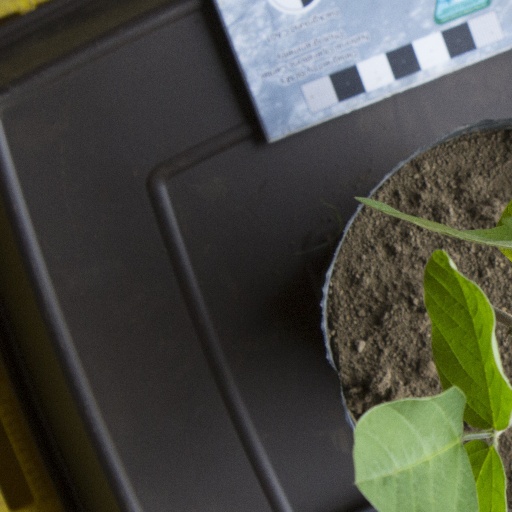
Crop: soybean